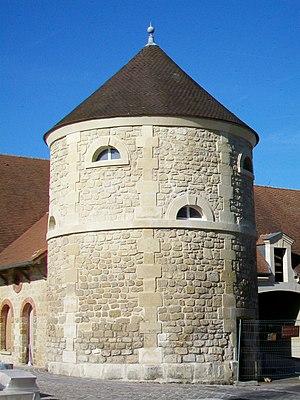
Le colombier du XIXe siècle sur la cour des communs du château.
Neuville-sur-Oise est une commune française située dans le département du Val-d'Oise en région Île-de-France.